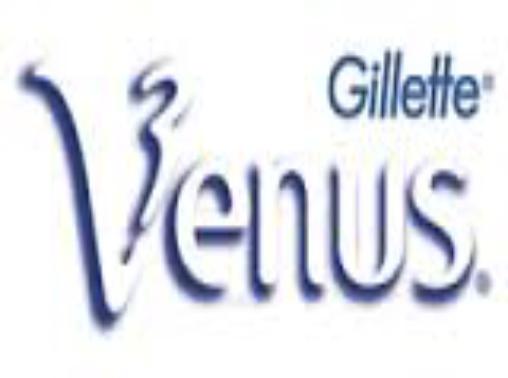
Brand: Gillette
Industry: Necessities